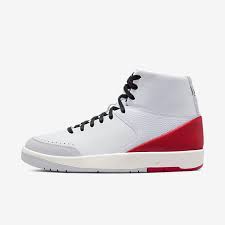
Label: Sneaker